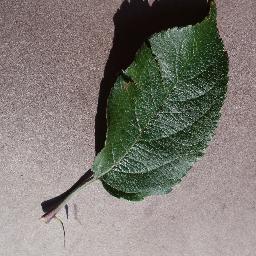
Label: Apple___healthy